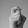
ASL letter: X